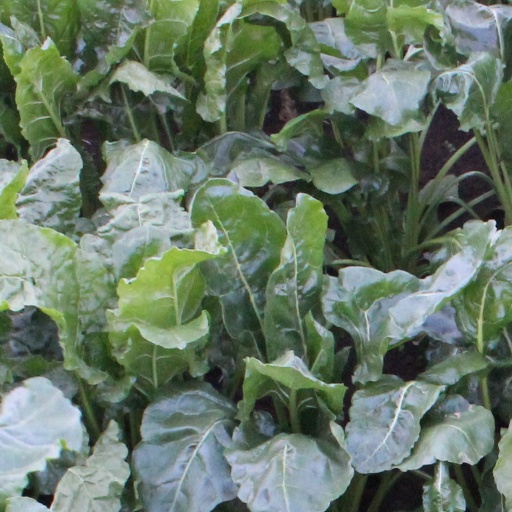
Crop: sugar beet